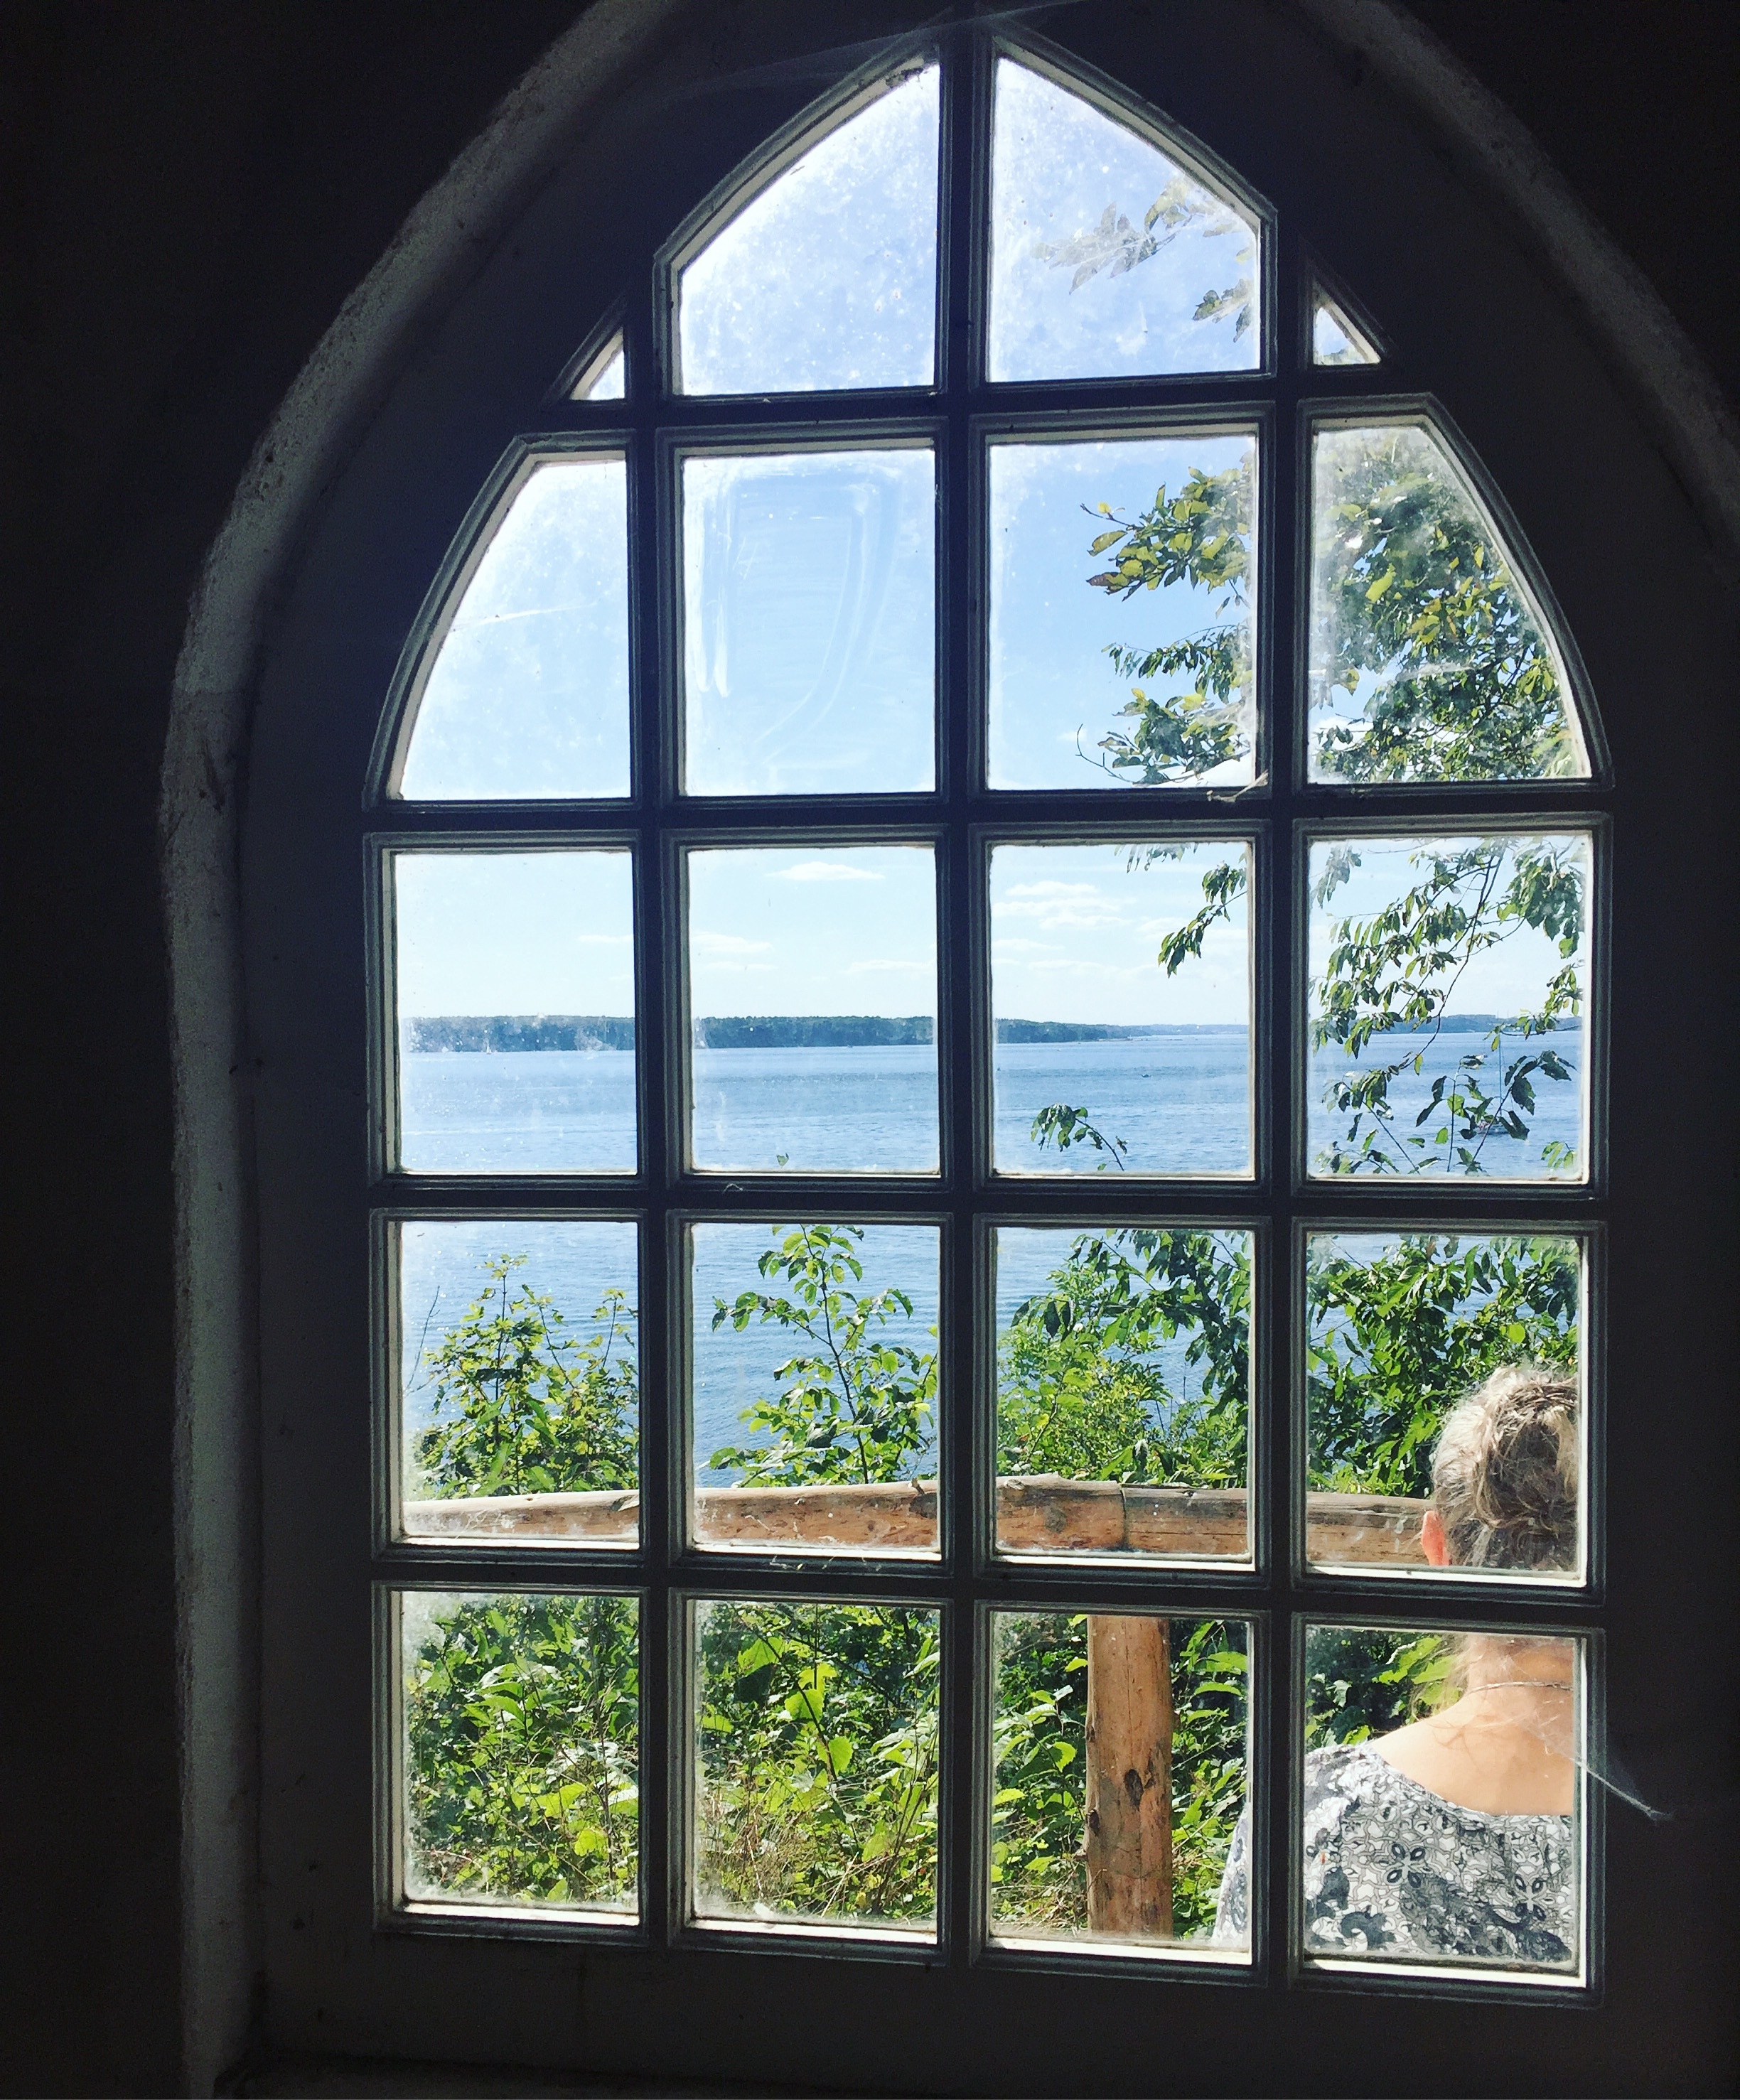
landscape, architecture, sky, window, glass, view, summer, arch, natural, holiday, facade, door, material, stained glass, interior design, symmetry, denmark, the sea, daylighting, sash window